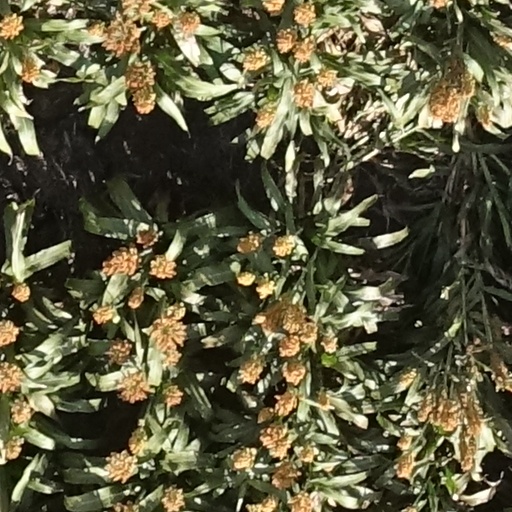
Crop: sorghum